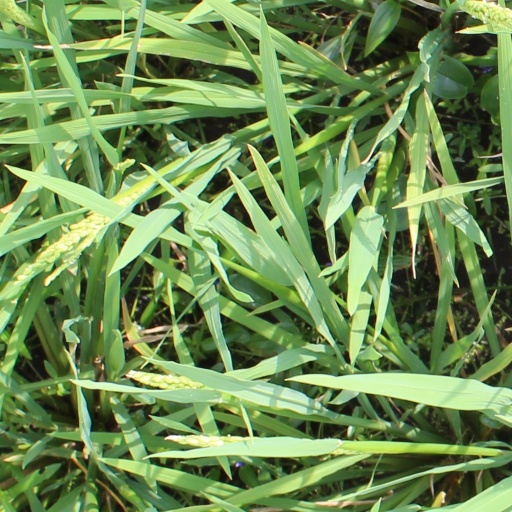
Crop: rice